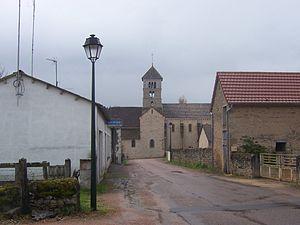
Eglise de Viry
Viry est une commune française située dans le département de Saône-et-Loire en région Bourgogne-Franche-Comté.